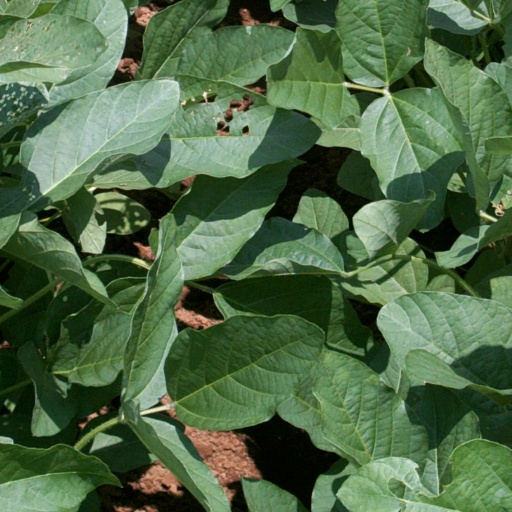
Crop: soybean